Omni Dallas Hotel

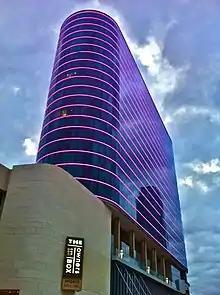
Purple LED lights

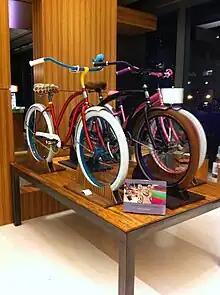
Villy Custom fashion bicycles at the Onmi Dallas gift shop

The hotel features several restaurants and bars along with a gift shop offering products from local artists.